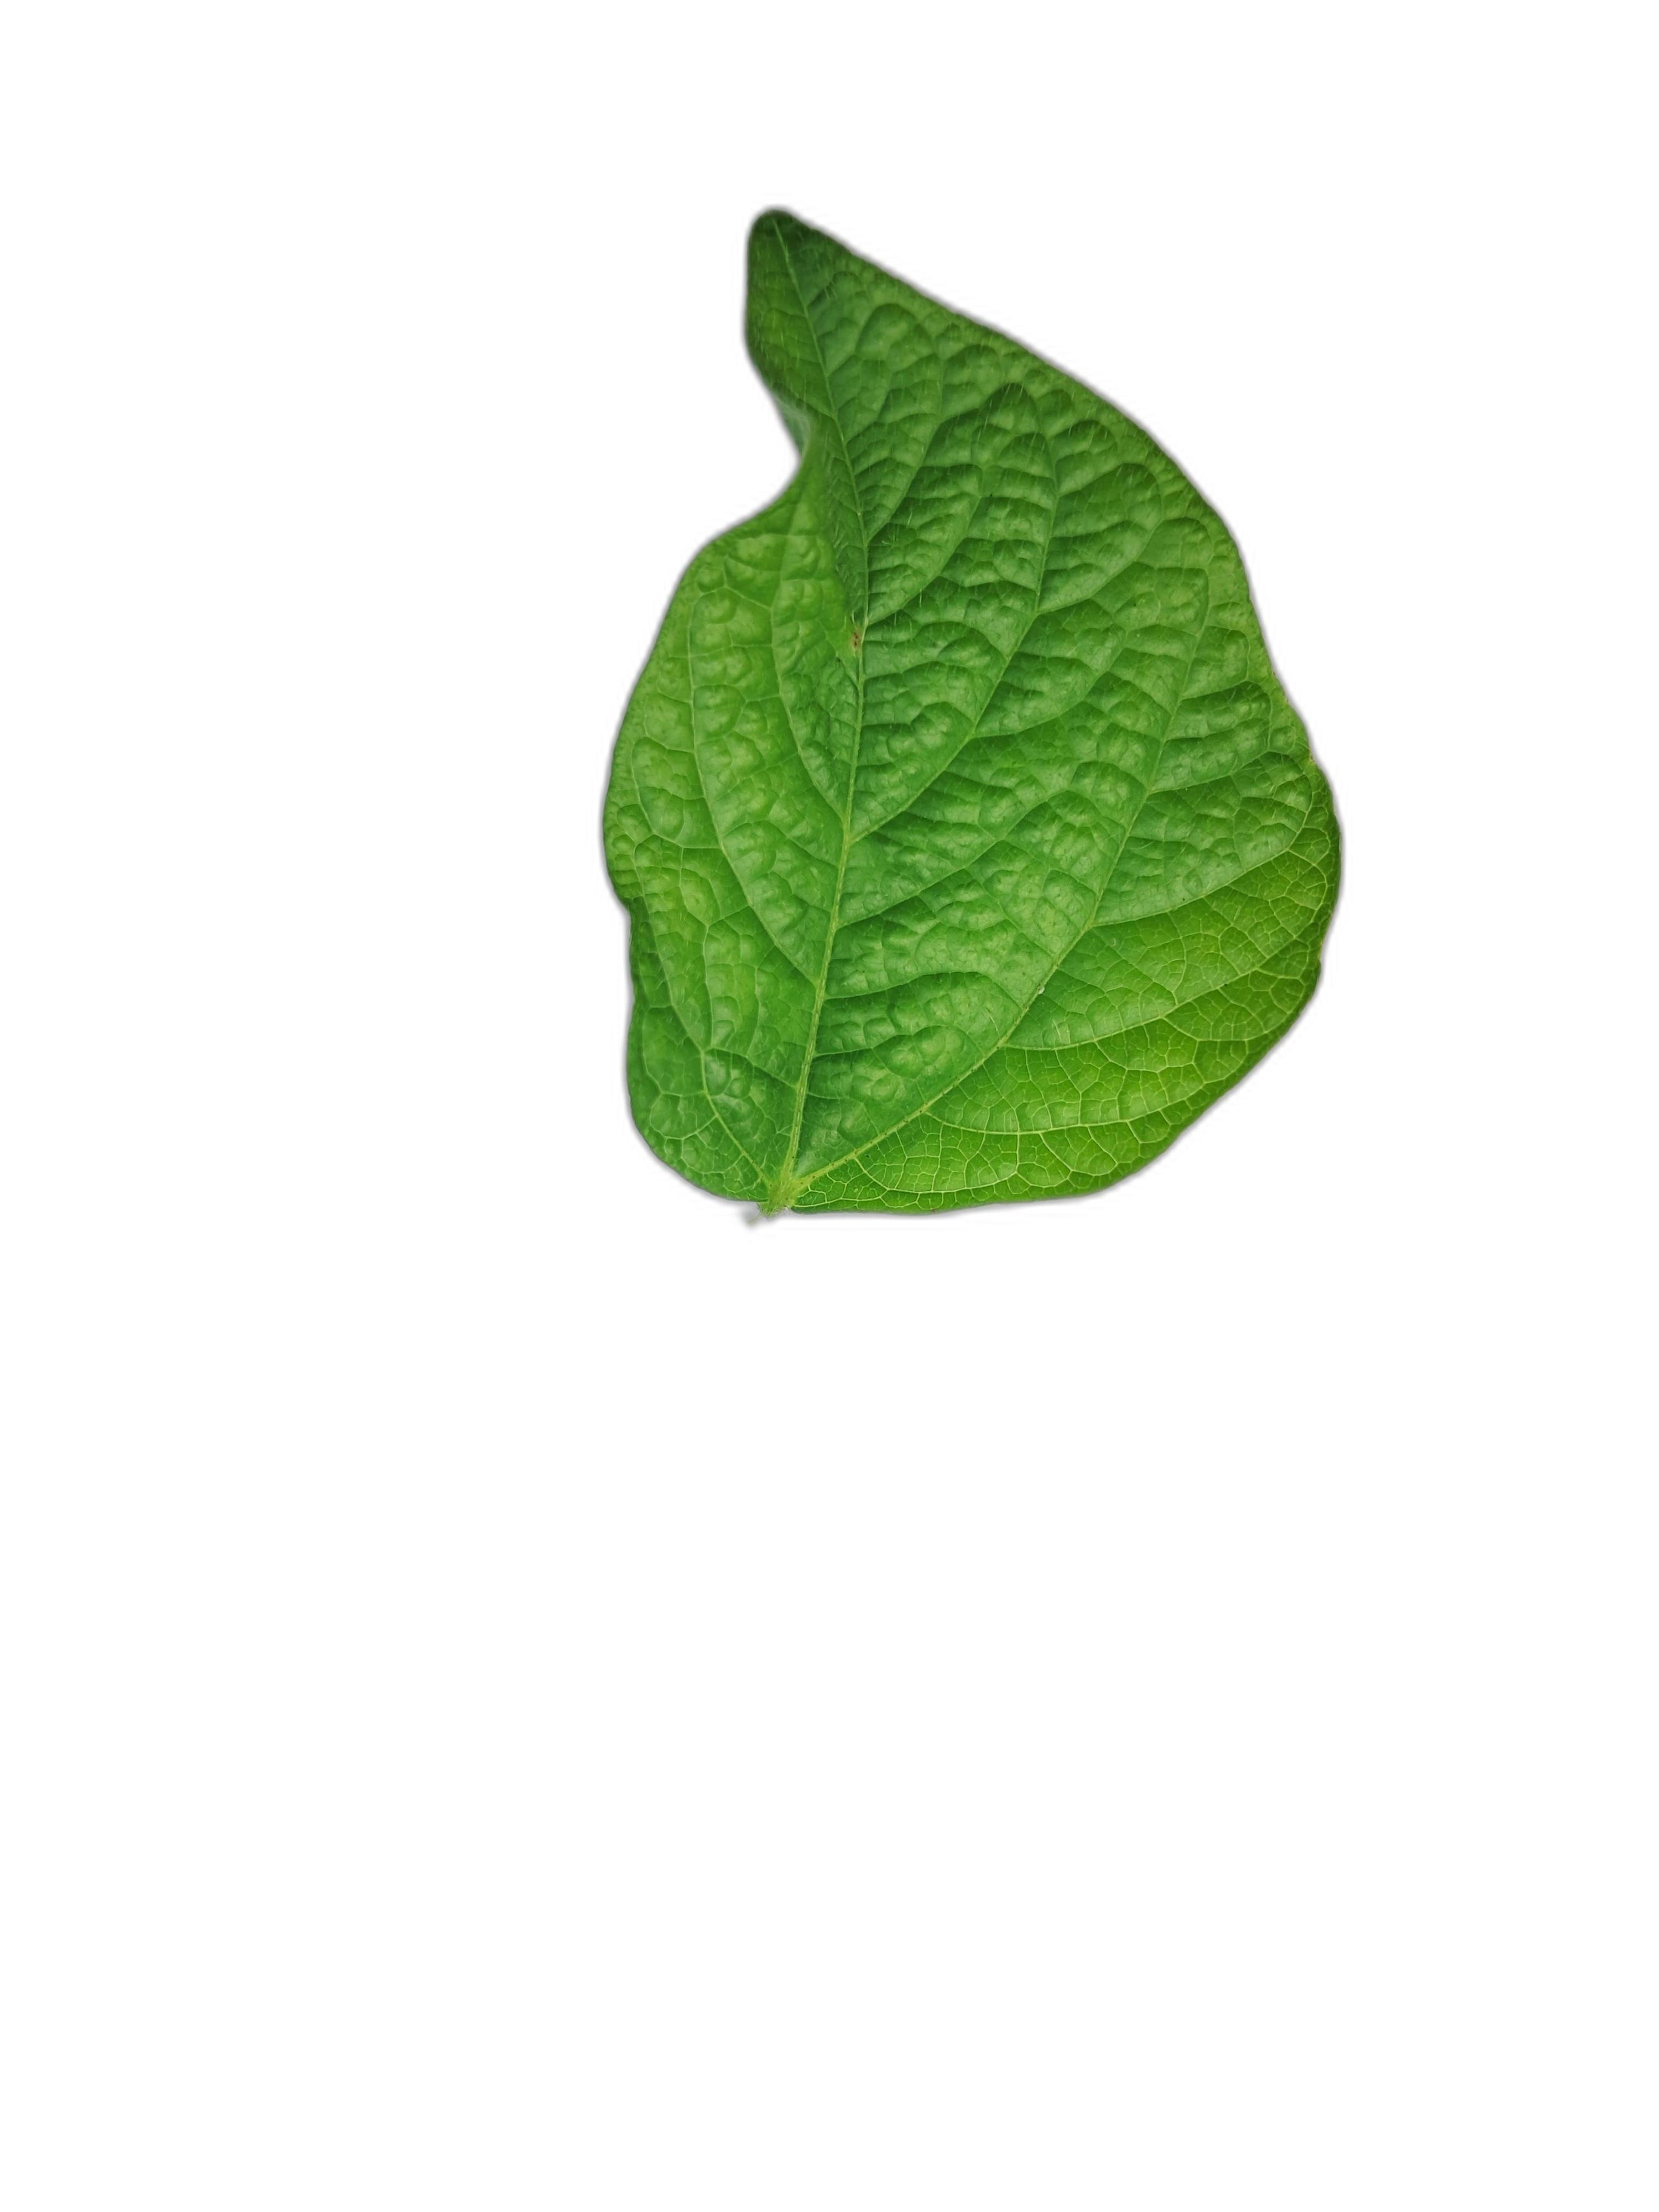
Label: Leaf Crinkle